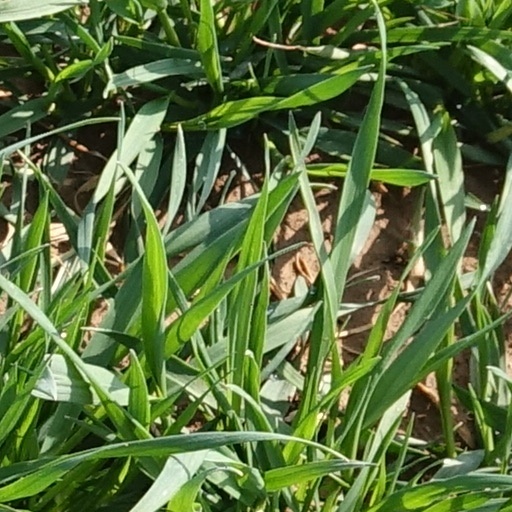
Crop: wheat